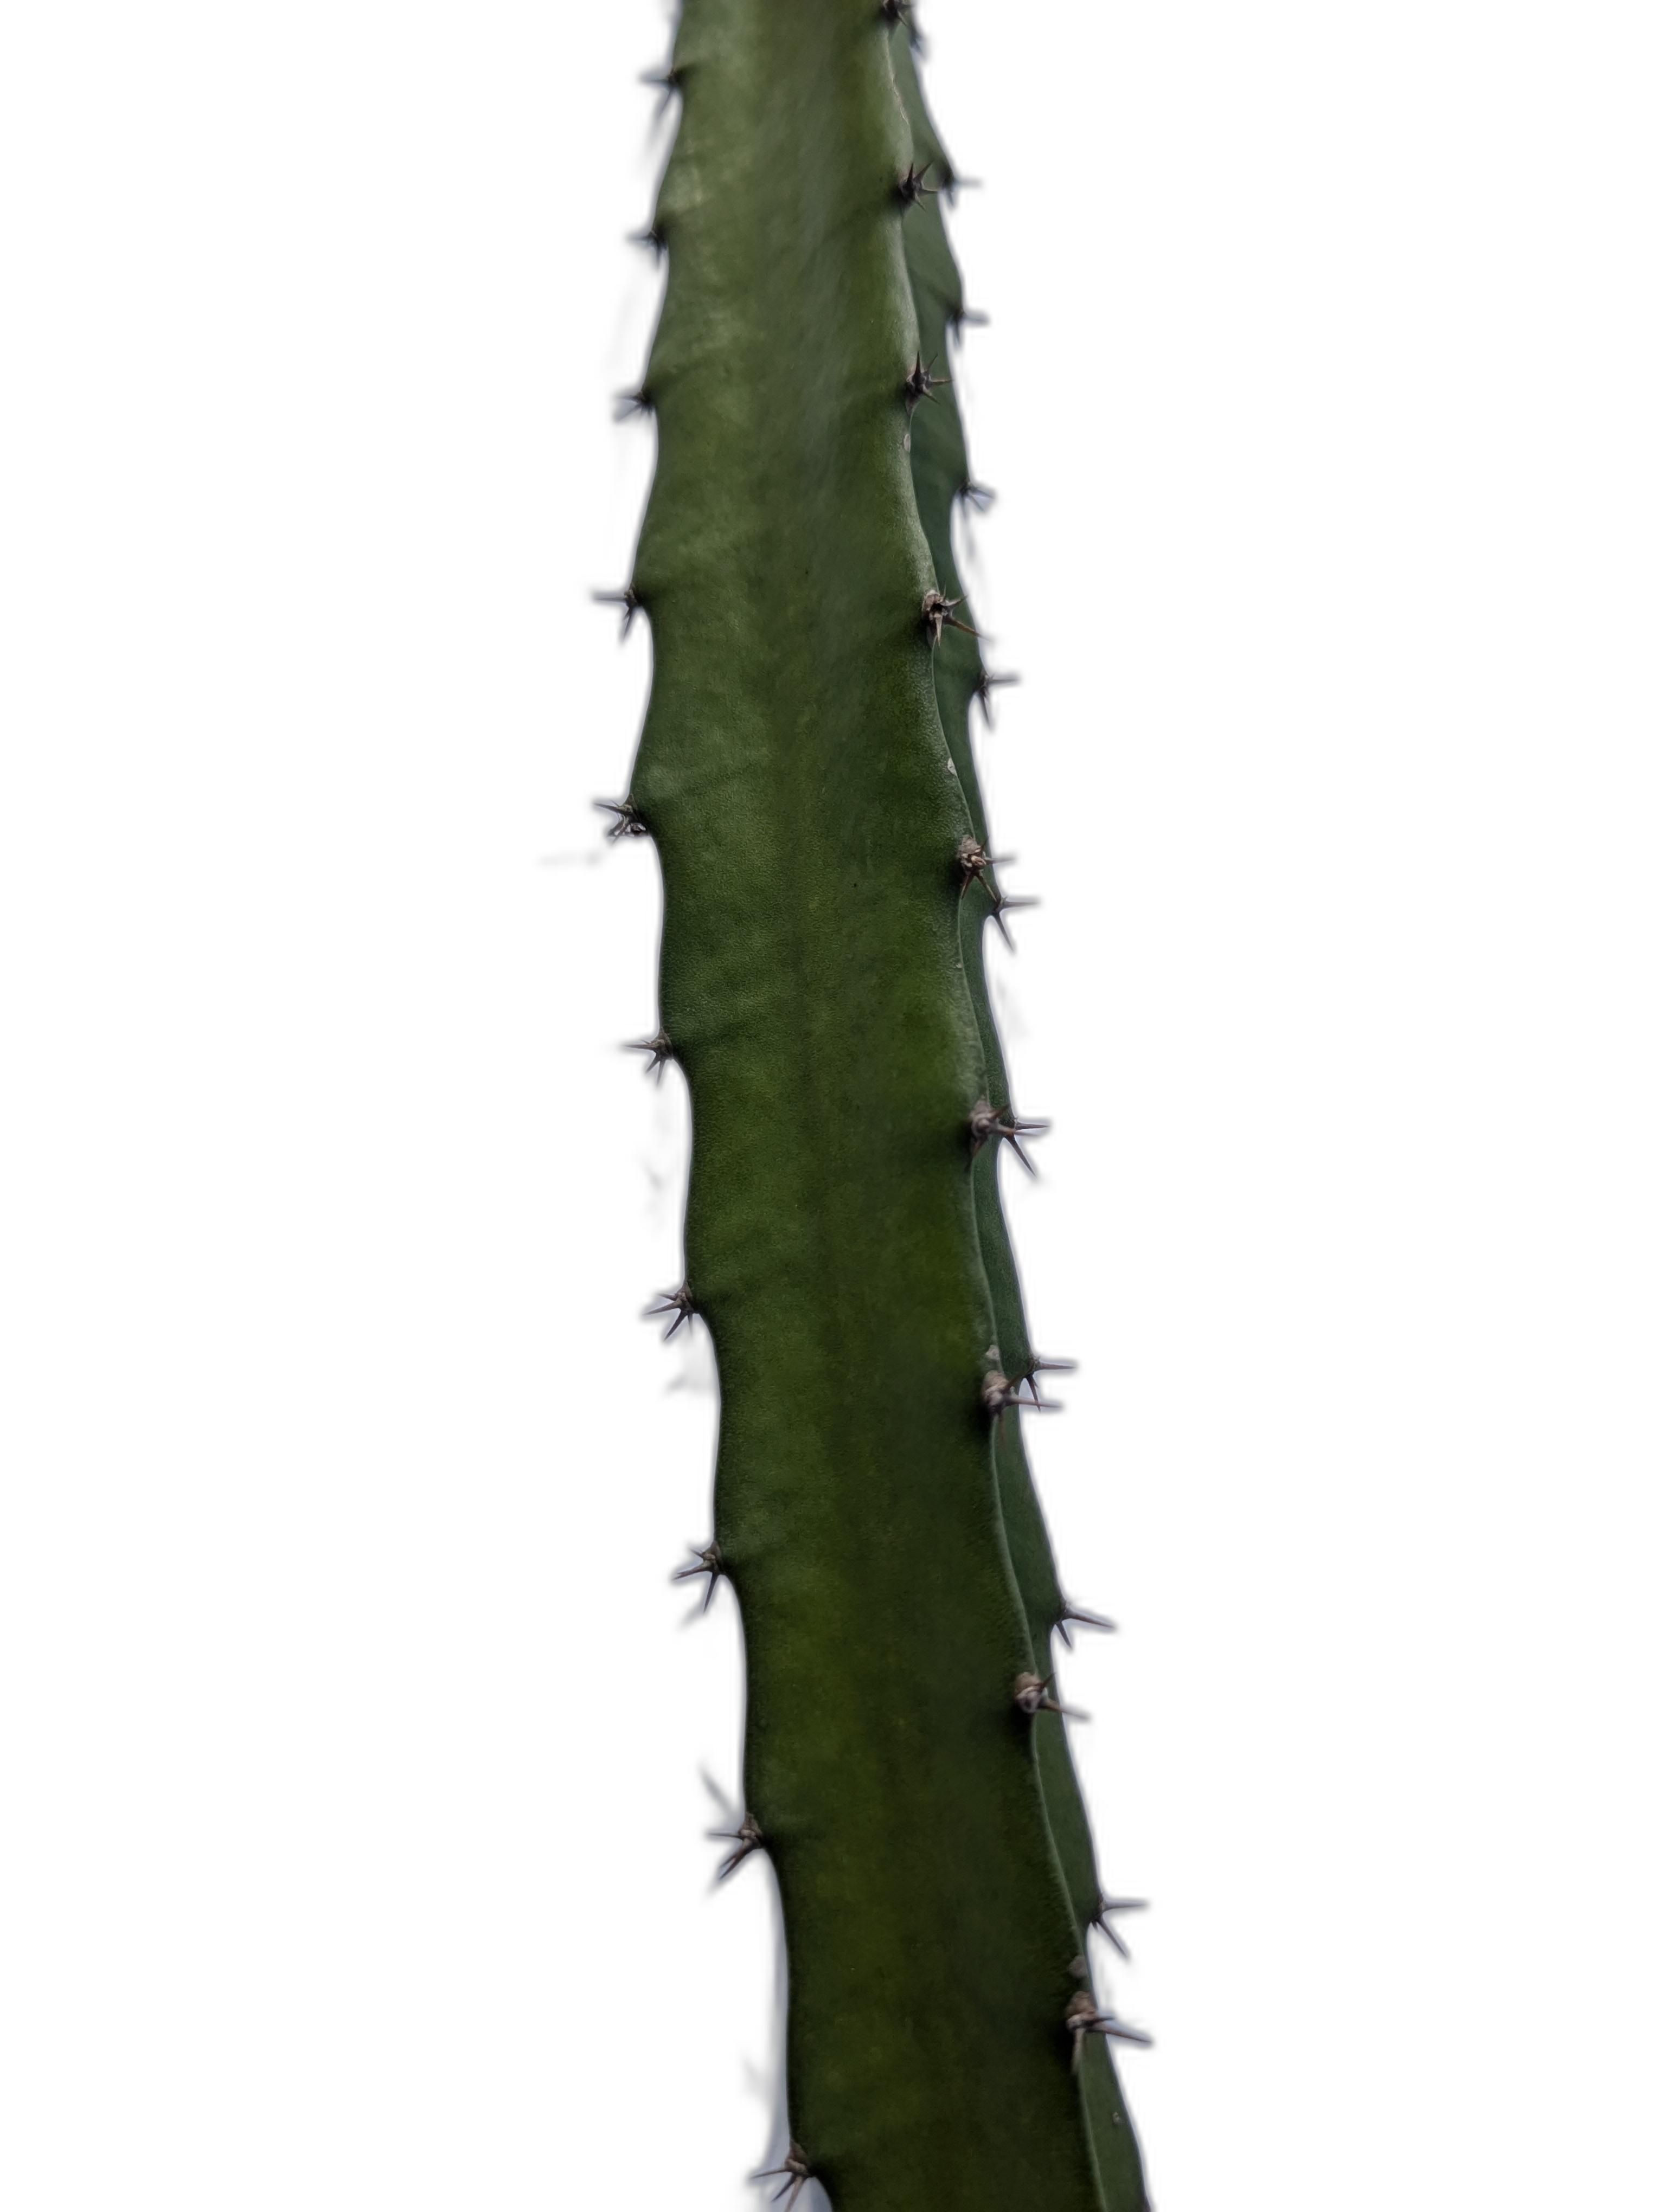
Label: Good leaf